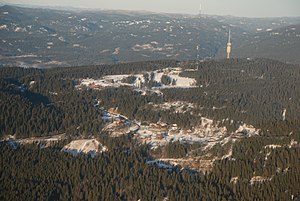
Tryvandshøiden Station
Tryvannshøyden set fra luften.
Tryvandshøiden stasjon var en planlagt station på Holmenkollbanen på T-banen i Oslo, der skulle ligge i nærheden af Tryvannstårnet og fungere som banens endestation. Der blev lagt spor i 1916, men der kom aldrig persontrafik, og i stedet blev banen afkortet til Frognerseteren i 1939. I 1990'erne og 2001'erne var der flere gange forslag fremme om at genetablere stationen til betjening af Oslo Vinterpark, men det blev anset for at være for dyrt.